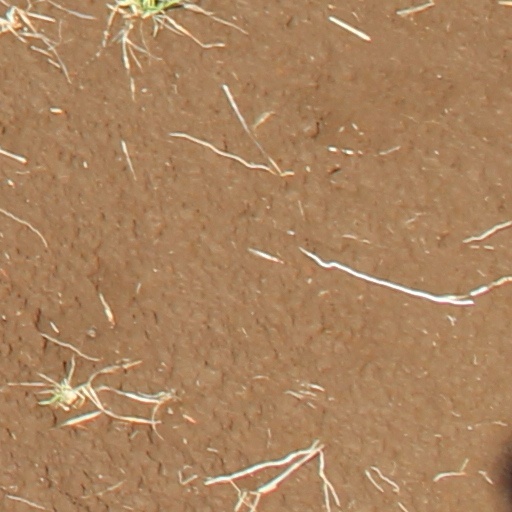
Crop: wheat